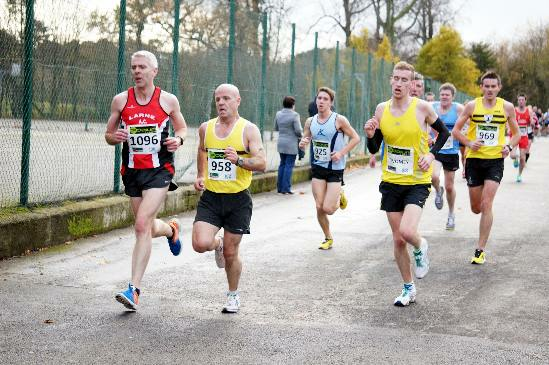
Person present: Yes